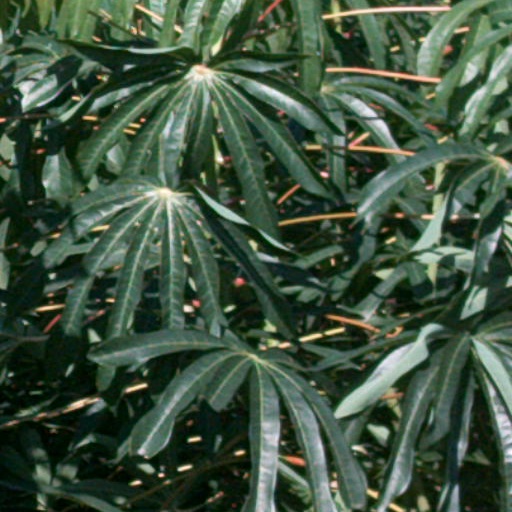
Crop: cassava